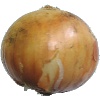
Label: Onion White 1